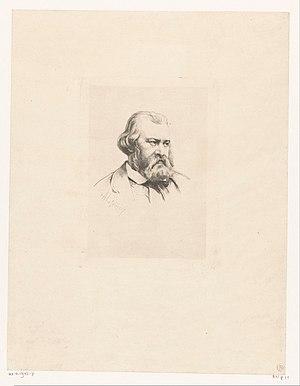
Fabien Henri Alasonière, né le 4 juin 1844 à Amboise et mort à Paris le 10 avril 1914, est un graveur français, spécialisé dans le portrait à la pointe sèche.